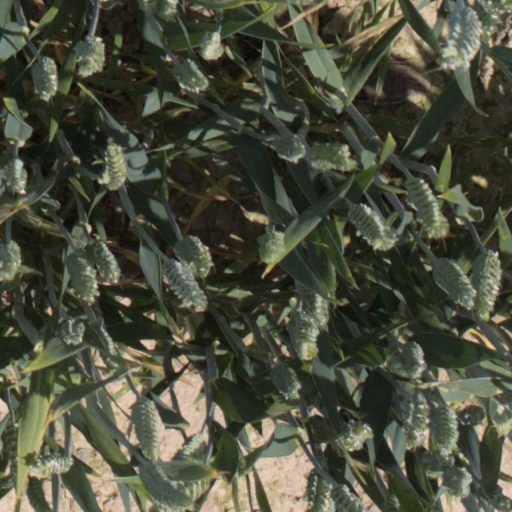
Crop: wheat